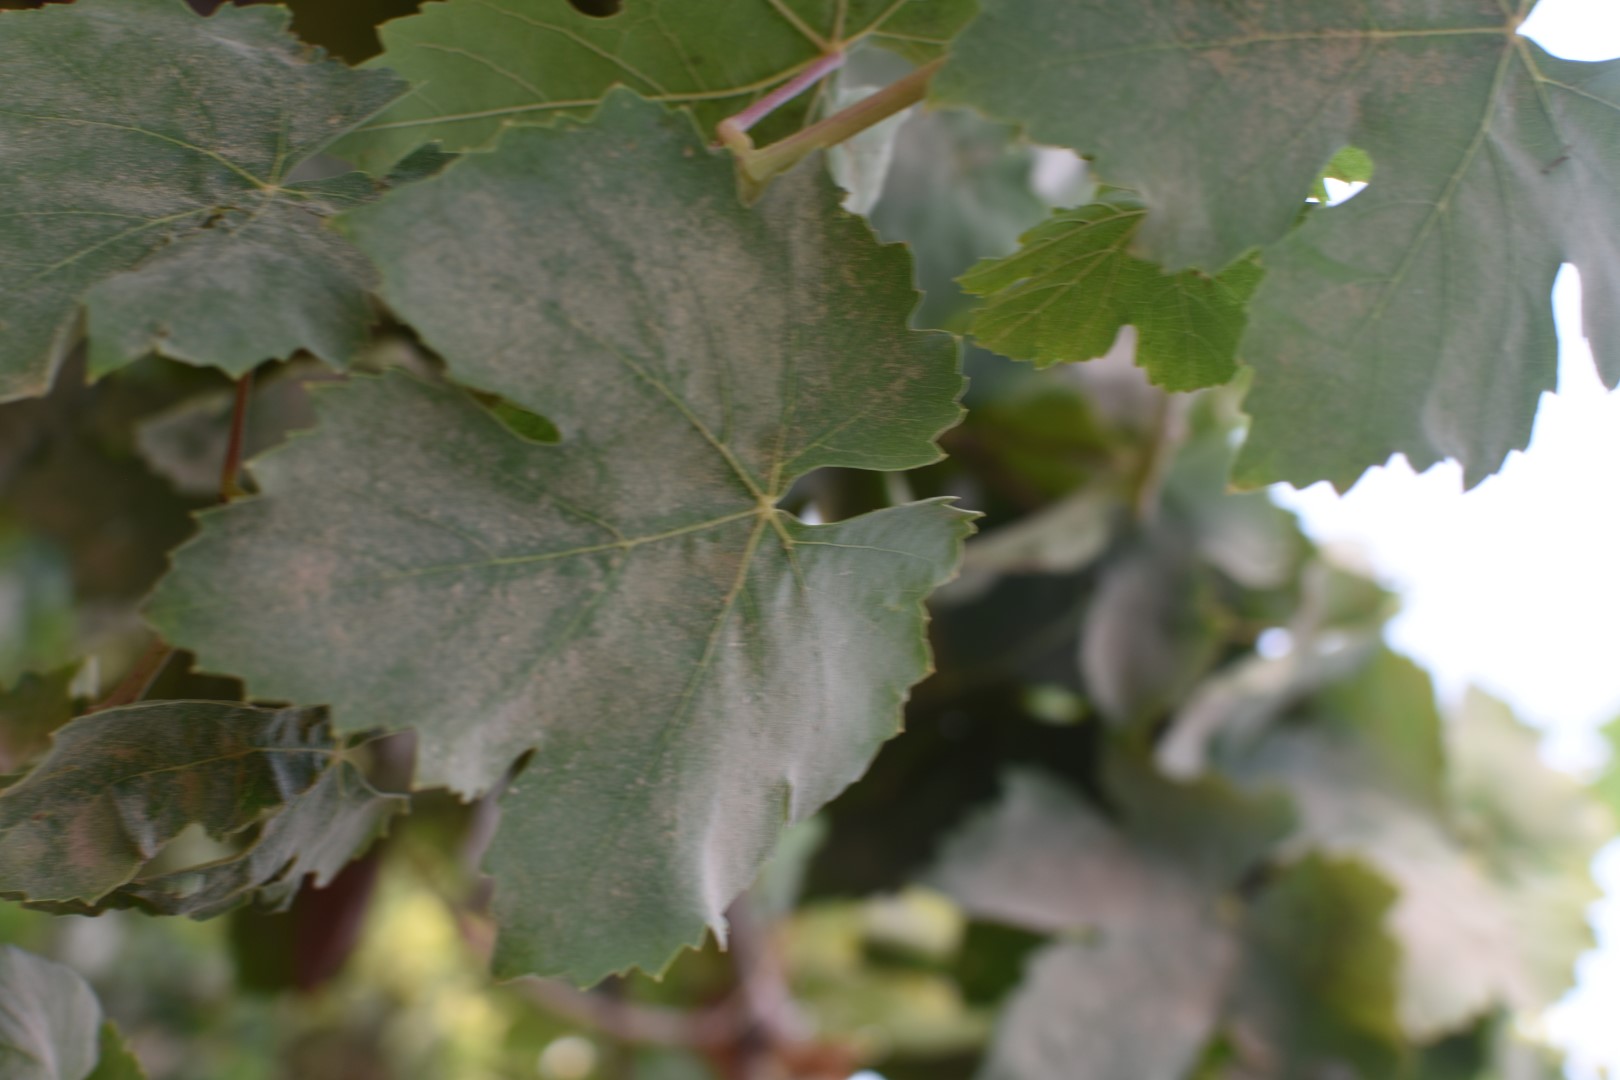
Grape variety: Thompson Seedless